Grand Prix Cycliste de Québec

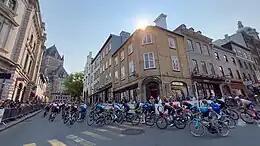
During the 2022 edition of the race

The Grand Prix Cycliste de Québec, unlike many single day events, is not a point to point race, but a circuit based race. The riders race for 11 laps on an 18.1 km long circuit. During a lap on the circuit the riders need to complete four climbs in rapid succession: Côte de la Montagne (375m long and 10% average grade), Côte de la Potasse (420m long and 9% average grade), Montée de la Fabrique (190m long and 7% average grade) and Montée du Fort (1000m long and 4% average grade). The finish is uphill on the Montée du Fort.